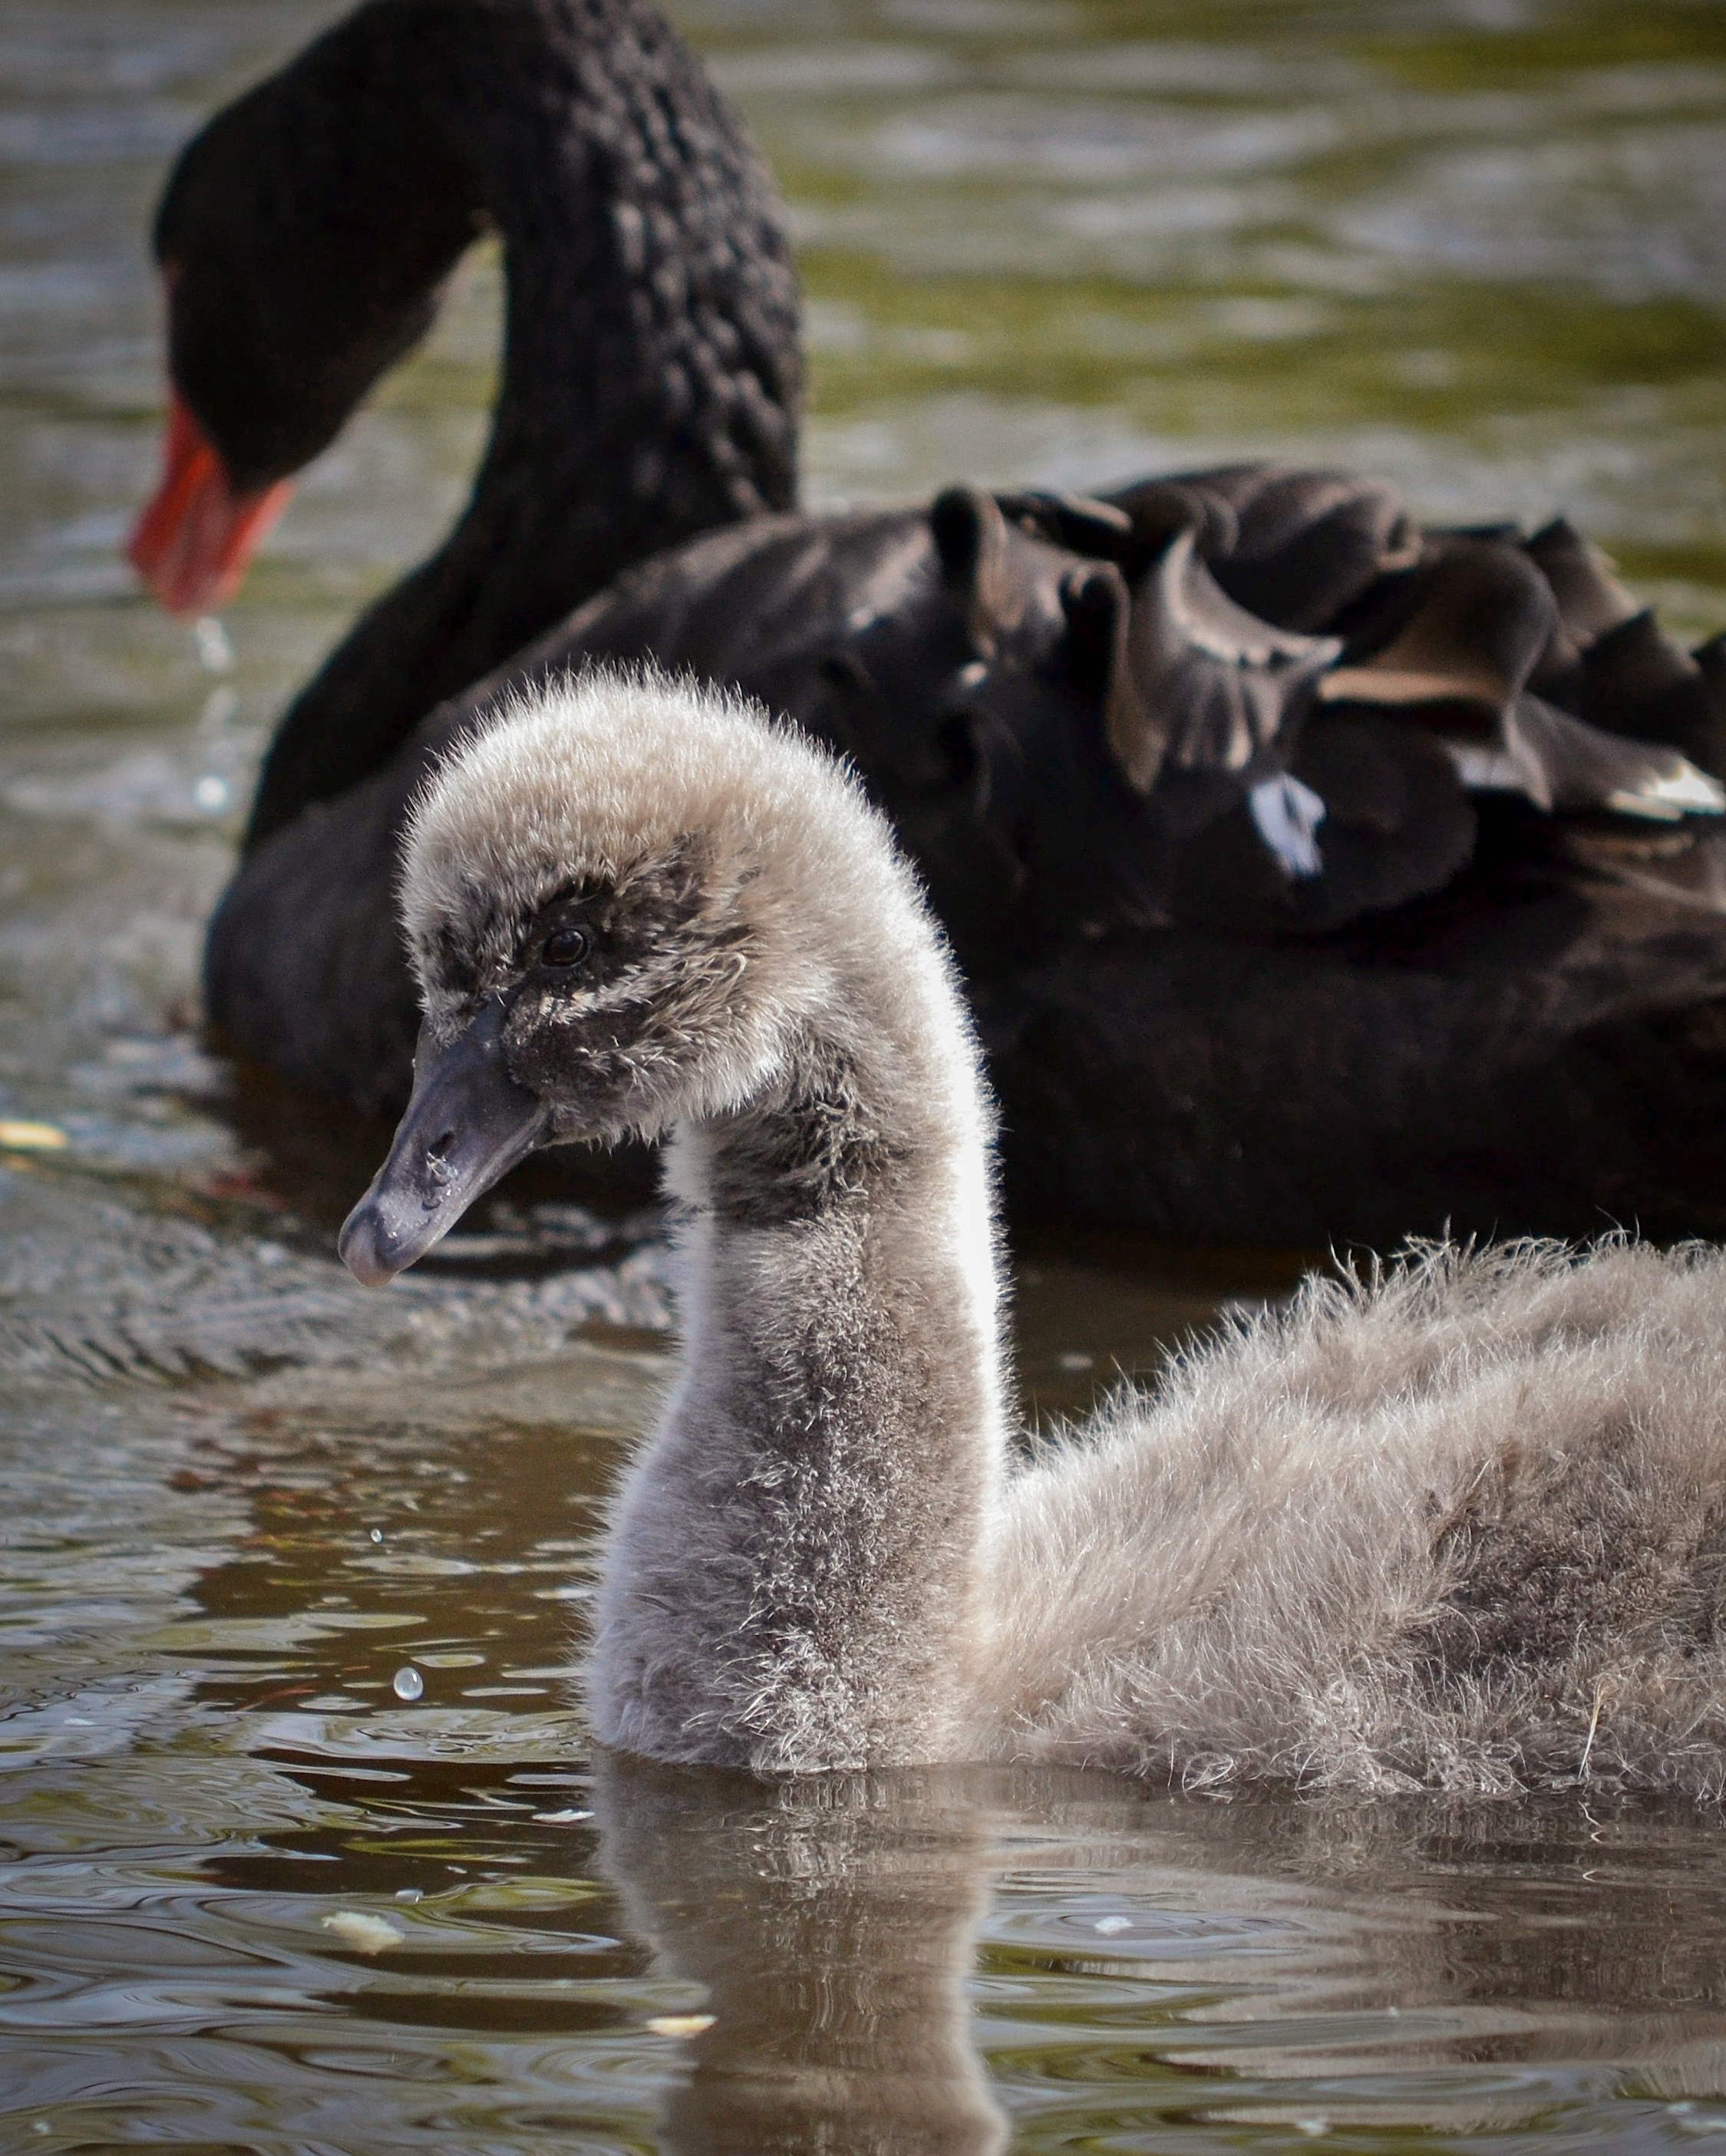
nature, bird, photography, animal, photo, pond, wildlife, young, fluffy, beak, black, fauna, swan, duck, vertebrate, down, pretty, waterfowl, water bird, wildfowl, black swan, signet, quack, ducks geese and swans